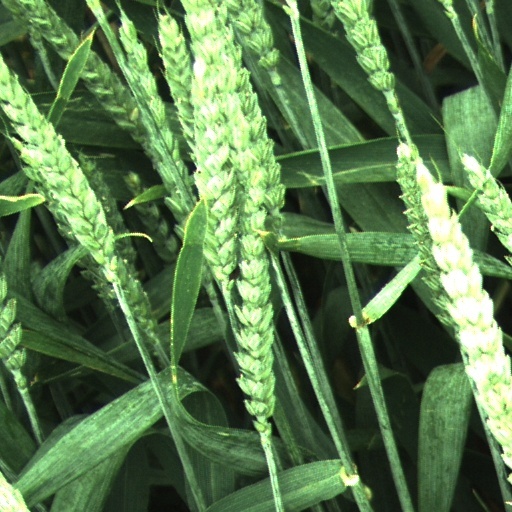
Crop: wheat